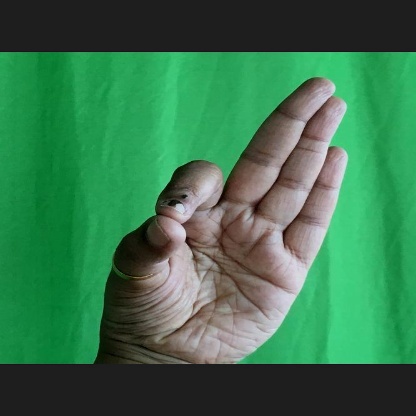
Mudra: Aralam